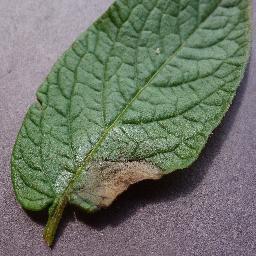
Label: Potato___Late_blight